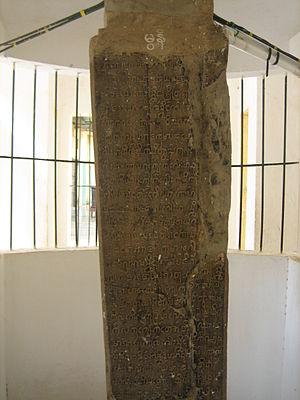
L'inscription de Myazedi est le plus ancien témoignage épigraphique de la Birmanie. Elle se trouve dans la pagode Myazedi, à Myinpagan et remonte à 1113.